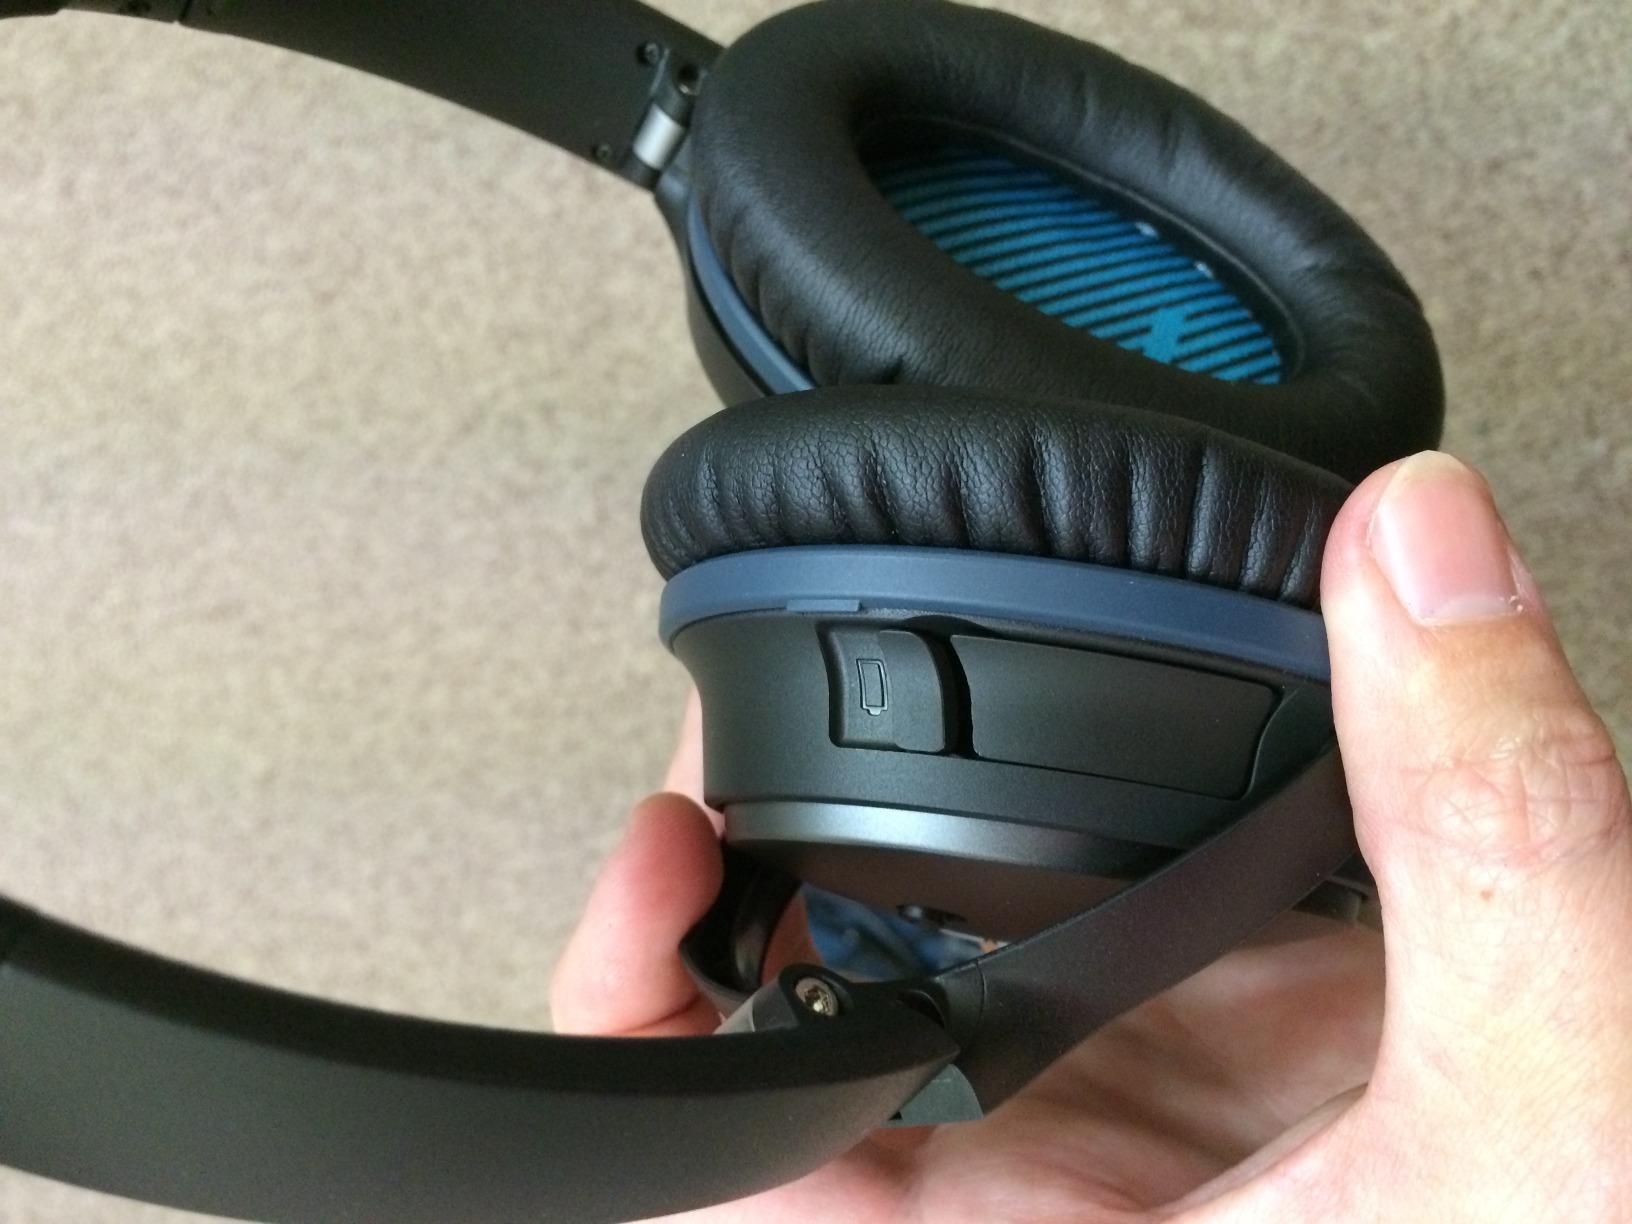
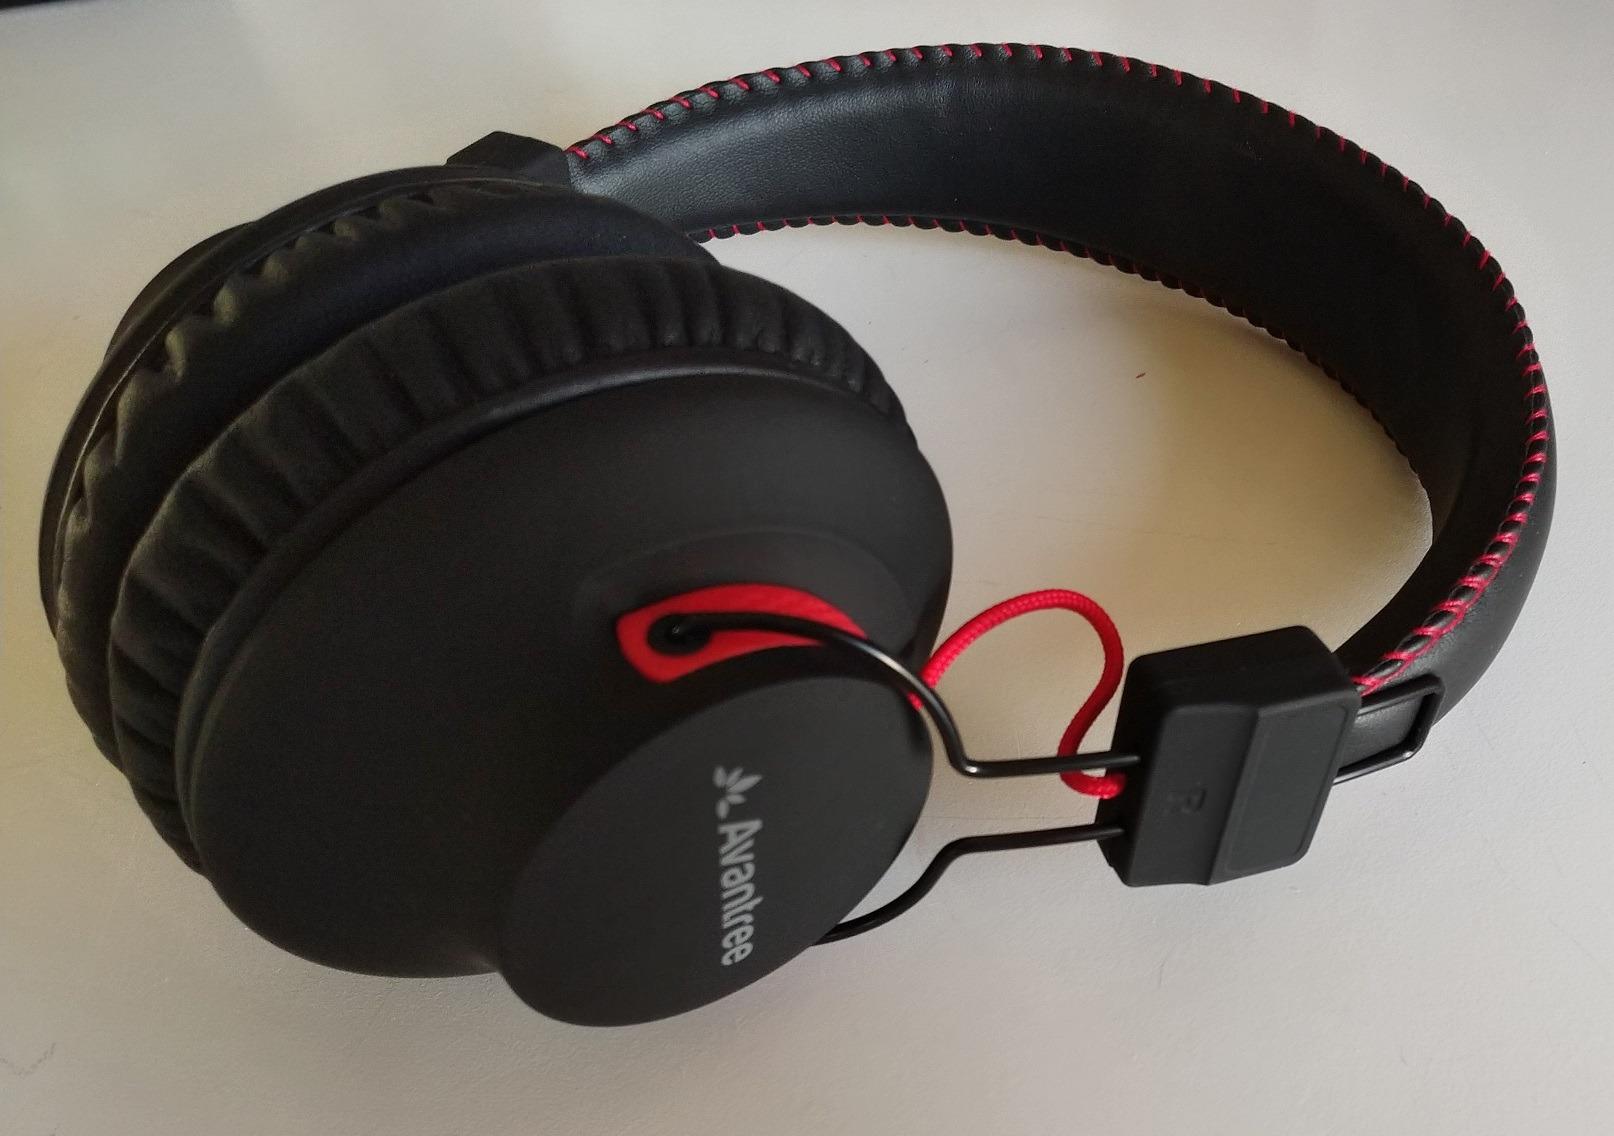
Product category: headphones
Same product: no